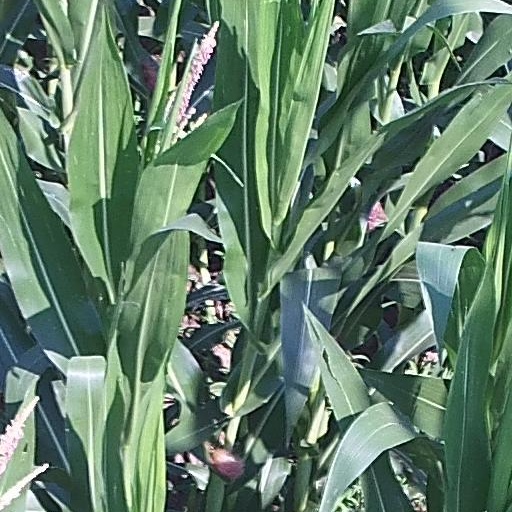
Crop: maize; corn